Mlada (abbess)

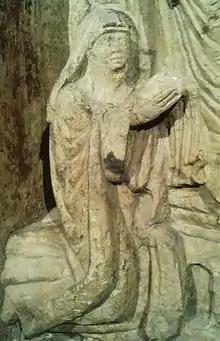
Mlada from the tympanum of St. George Monastery (1220s)

Mlada was a Benedictine abbess and founder of the first monastery in Bohemia. In 965, she undertook a diplomatic trip to Rome to advocate the formation of the Diocese of Prague.